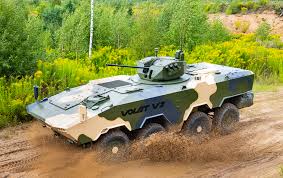
Label: Self Propelled Artillery